Carbon nanotube chemistry

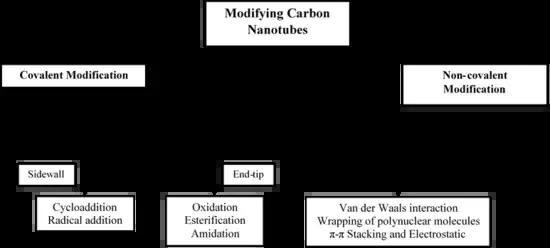
Chart summarizing options for the chemical modification of carbon nanotubes.

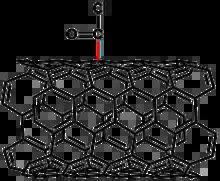
Covalent modification of carbon nanotubes.

Covalent modification attaches a functional group onto the carbon nanotube. The functional groups can be attached onto the side wall or ends of the carbon nanotube. The end caps of the carbon nanotubes have the highest reactivity